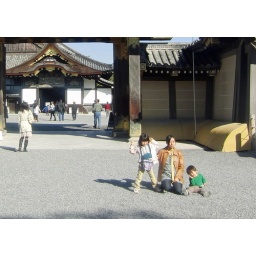
The kid in the green shirt really doesn't look too thrilled to be here...